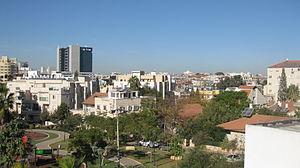
Bnei Brak est une ville de la banlieue nord-est de Tel Aviv, accolée à Ramat Gan.